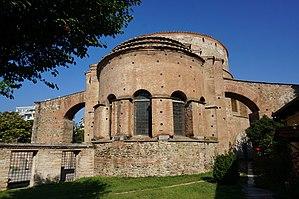
vue de la rotonde de st-georges.